Culture of the Russian Armed Forces

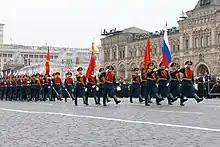
The Flag of Russia (center), the Banner of Victory (left), and the Banner of the Russian Armed Forces (right), all of which are symbols of the Russian military, during the 2019 Moscow Victory Day Parade on Red Square.

The Culture of the Russian Armed Forces is widely varied, but unique amongst the branches of the armed forces, and shared with the other uniformed organizations within Russia. Military culture is the most important component of military life. The major cultural events held by the Russian military are primarily aimed at strengthening "esprit de corps" as well as advancing the historical traditions of the Armed Forces of Russia. The Ministry of Defence of Russia regularly holds cultural events at various levels. The central cultural institutions of the Ministry of Defense of the Russian Federation are actively working in all military districts.